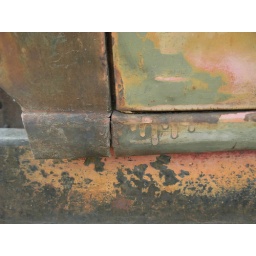
portions of a wonderful old rusty truck in Taos,NM